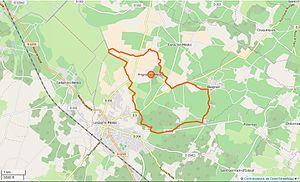
Prignac-en-Médoc Limite communale This map was created from OpenStreetMap project data, collected by the community. This map may be incomplete, and may contain errors. Don't rely solely on it for navigation.
Prignac-en-Médoc est une ancienne commune du Sud-Ouest de la France, dans le département de la Gironde, en région Nouvelle-Aquitaine.